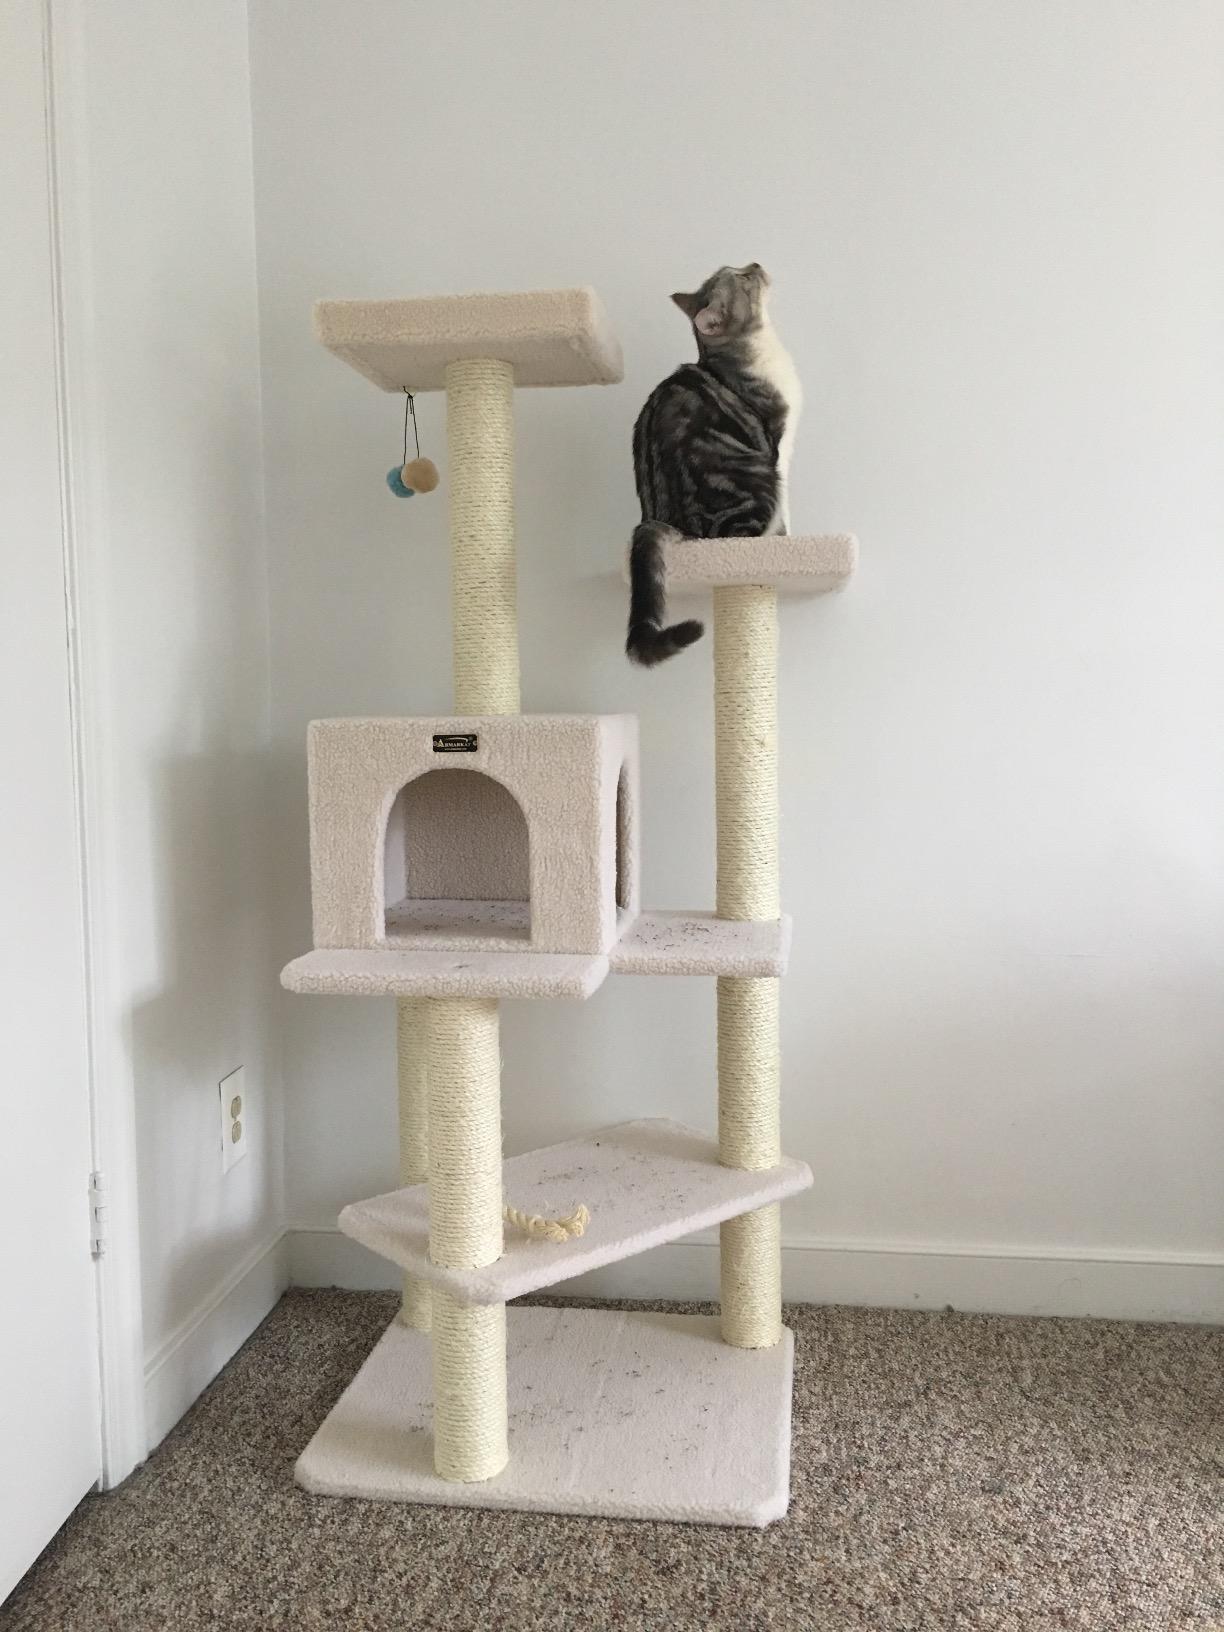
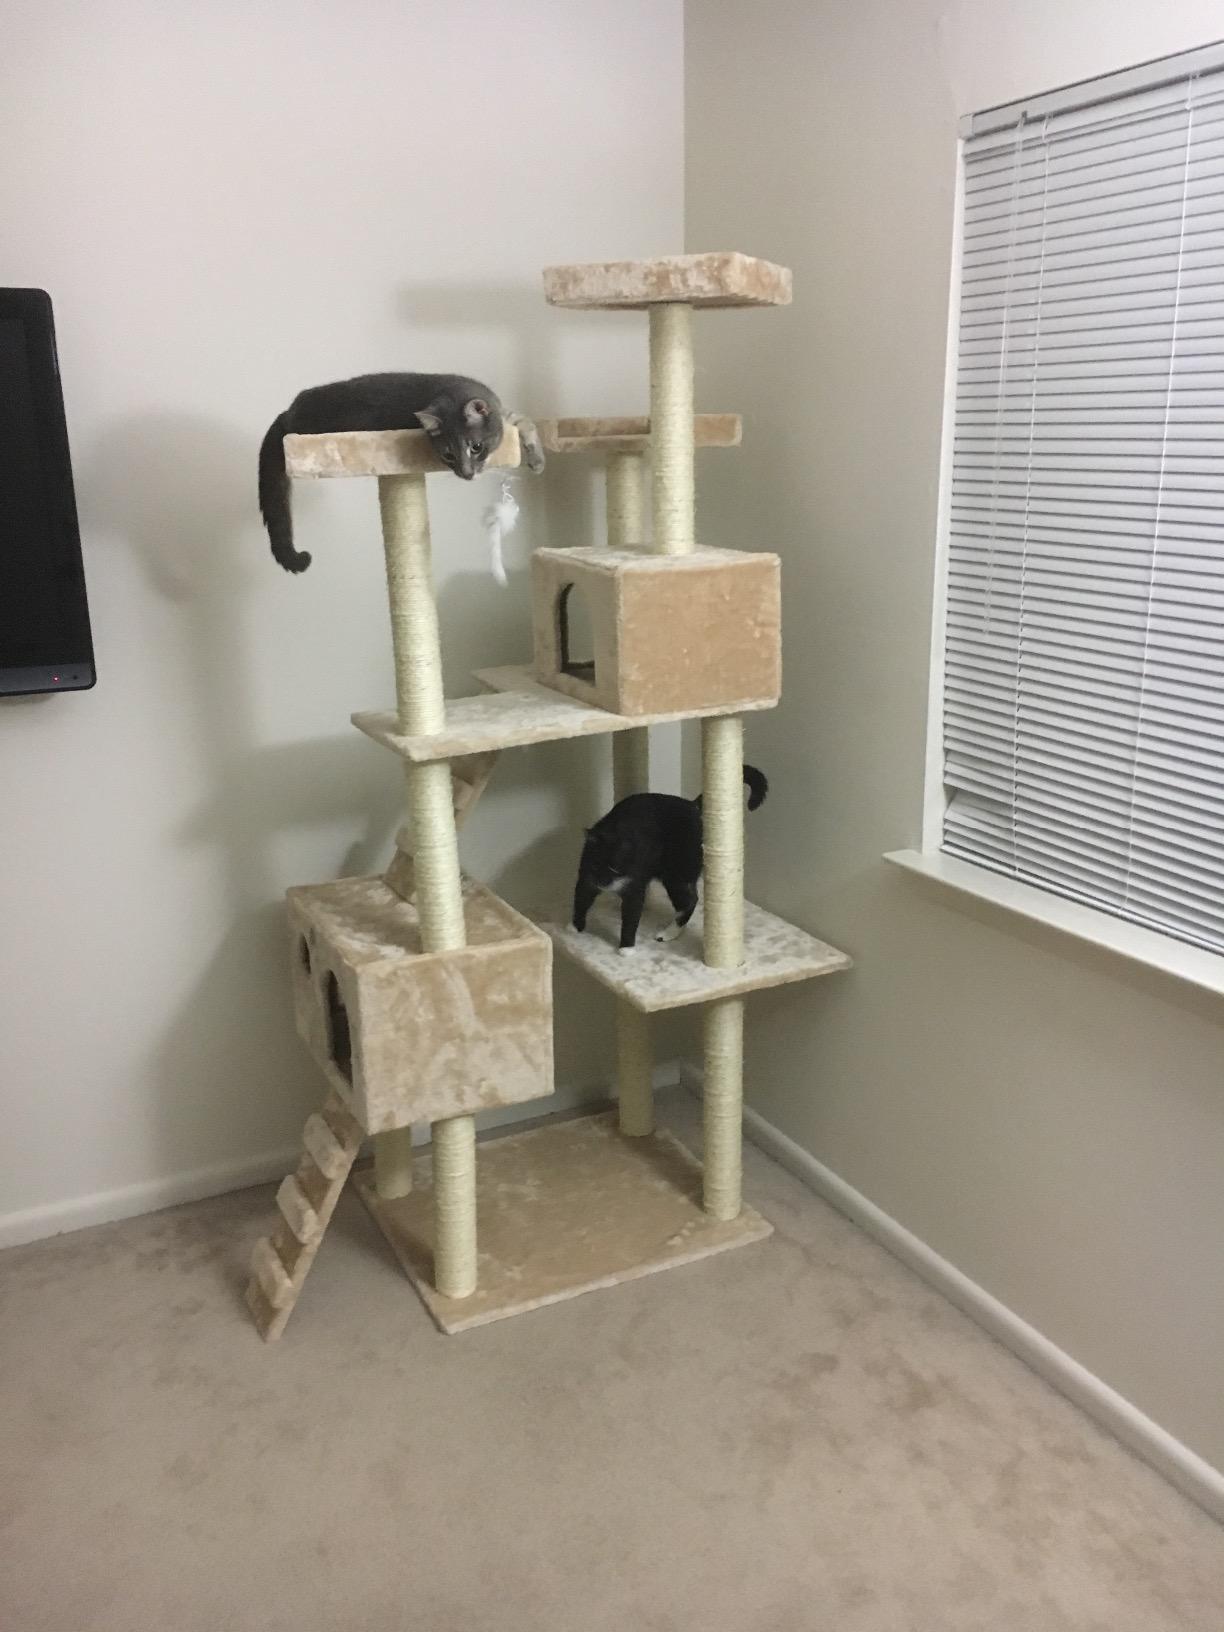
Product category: items_cat tree
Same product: no